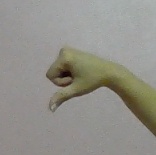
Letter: waw